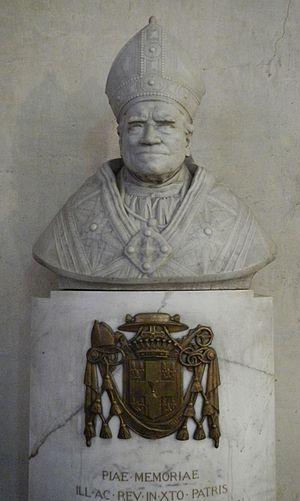
Pape Pie VI, dans la Cathédrale de Valence. Insciptio sub imago: PIAE MEMORIAE ILL AC REV IN XTO PATRIS CAROLI PETRI FRANCISCI COTTON EPISCOPI VALENTINENSIS SACRO PALLIO INSIGNITI QVI AB A D MDCCCLXXV PER ANNOS TRIGINTA OMNIBVS OMNIA FACTVS VELENTINENSI PRAEFVIT ECCLESIAE ANIMI FORTITVDINE POTENTIQVE VERBO PRAECELLENS APVD S SIMEONEM DE BRESSIACO IN PAGO NATALI DIERVM MERITIOVMQVE PLENVS OBIIT DIE XXV SEPTEMBRIS A D MCMV ET IN VALENTIN BASILICA IUXTA MALUS ALTARE HONORIFICE SEPVLTVS EST
La cathédrale Saint-Apollinaire est le plus ancien monument de la ville de Valence dans le département de la Drôme. Située sur la place des Ormeaux dans le quartier du Vieux Valence, elle est classée sur la liste des monuments historiques de 1862.